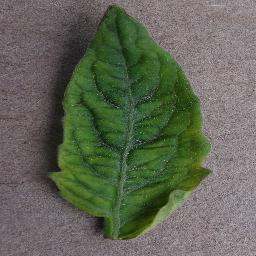
Label: Tomato___Tomato_Yellow_Leaf_Curl_Virus